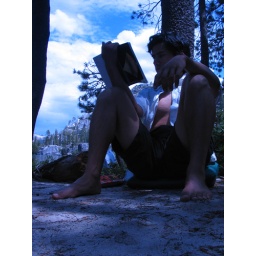
Dan reading a book in the shade of a pine tree.